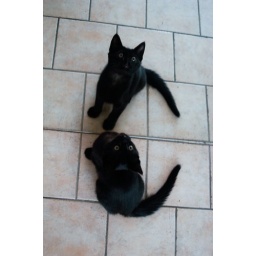
cat in the mirror